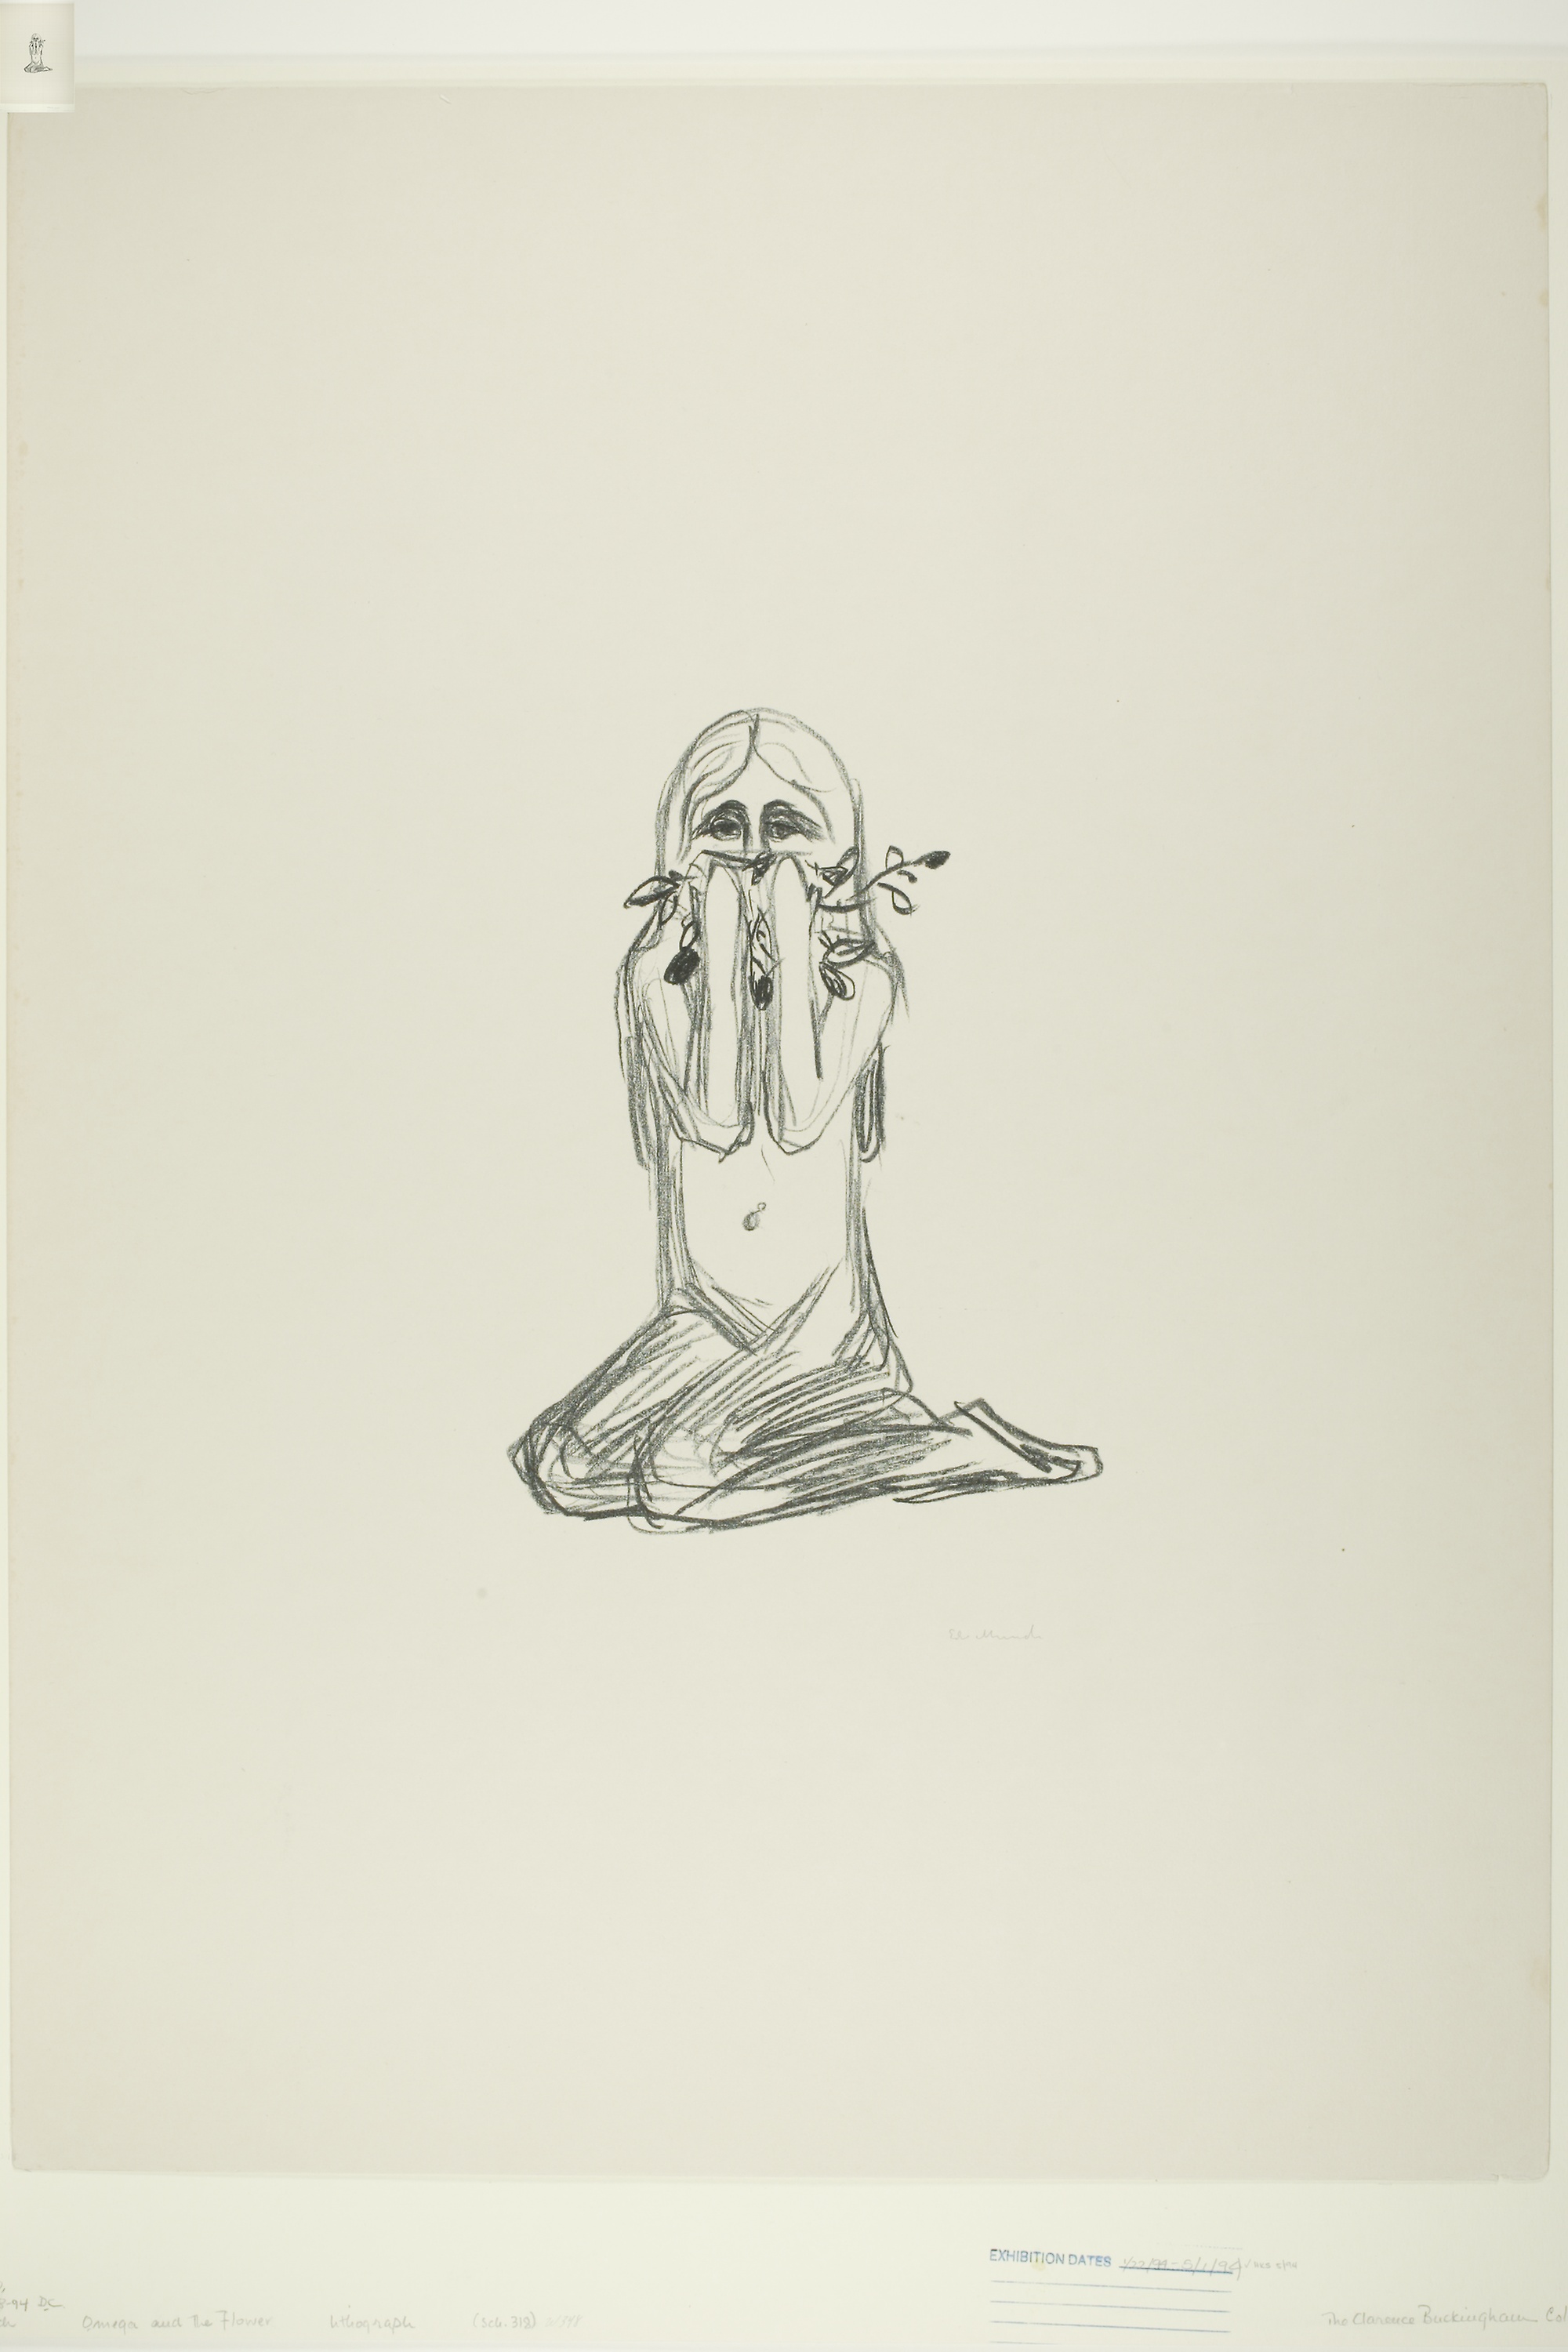
drawing, art, joint, black and white, artwork, figure drawing, illustration, design, sketch, font, visual arts